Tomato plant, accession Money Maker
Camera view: vertical (180 deg); turntable rotation: 210 degrees
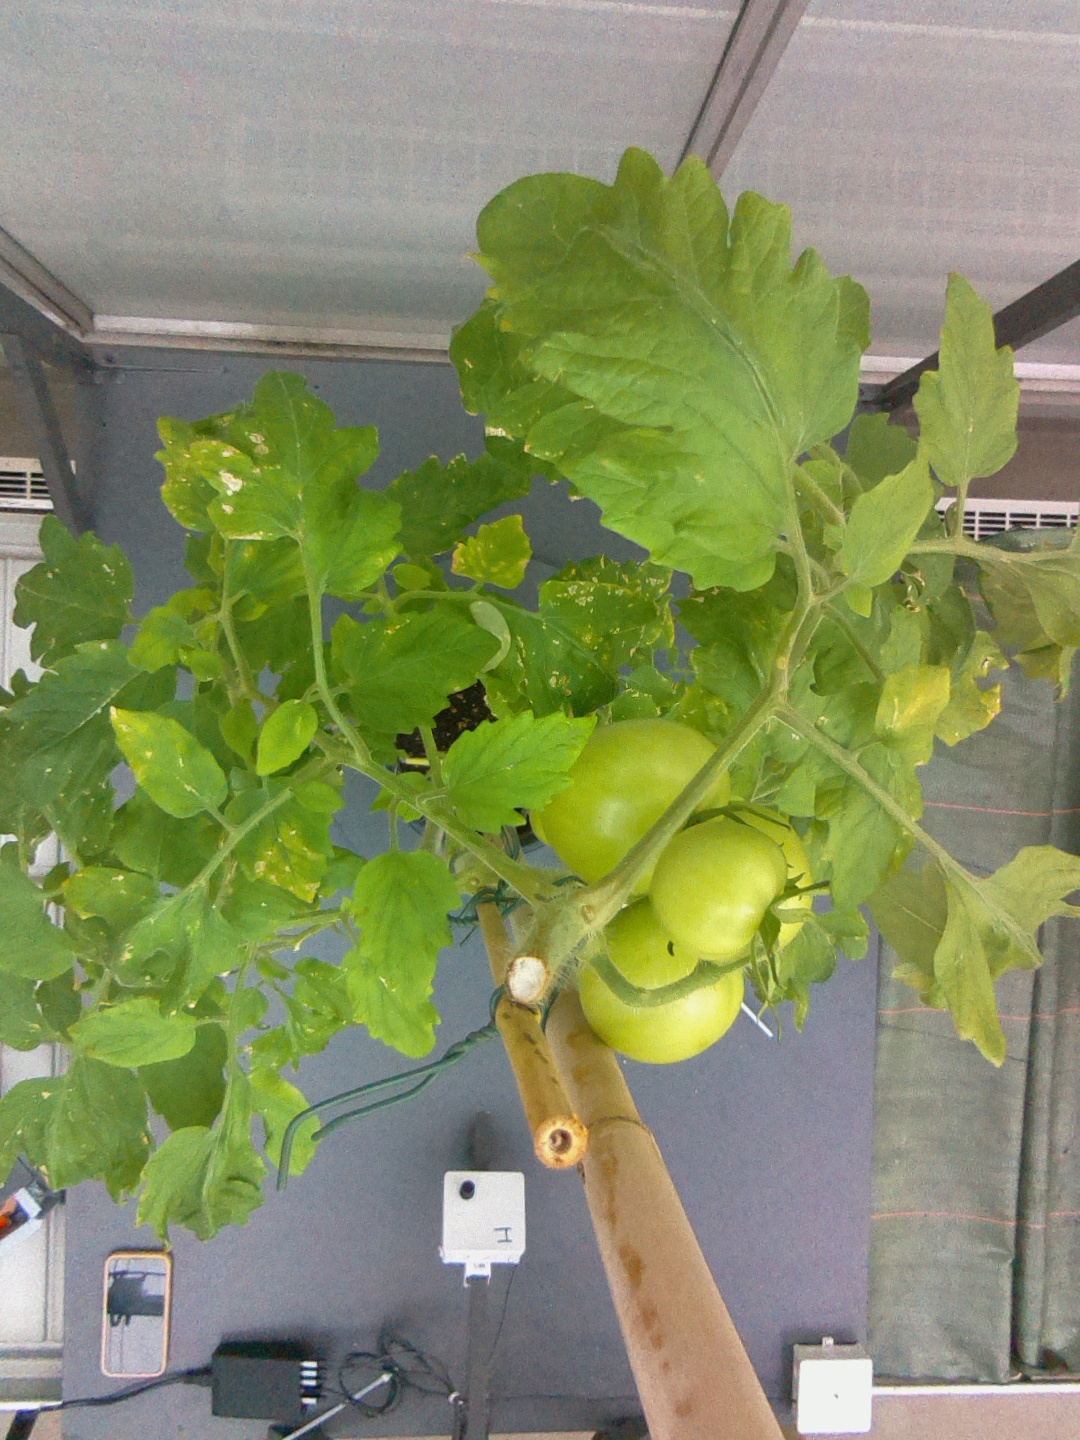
BBCH growth stage 78: 80% -90% of final fruit size